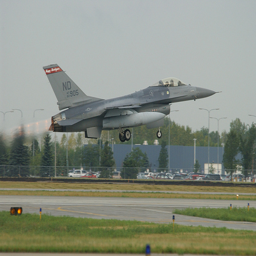
a military fighter plane taking off from the airport
A plane is taking off in the early evening from an airport runway.
A gray military  jet taking off for flight
A small plane hovers slightly above the ground after takeoff.
A fighter jet taking off from the runway